Elon Musk

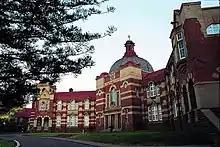
Musk graduated from Pretoria Boys High School in South Africa.

Musk attended Waterkloof House Preparatory School, Bryanston High School, and then Pretoria Boys High School, where he graduated. Musk was a good but unexceptional student, earning a 61 in Afrikaans and a B on his senior math certification. Musk applied for a Canadian passport through his Canadian-born mother to avoid South Africa's mandatory military service, which would have forced him to participate in the apartheid regime, as well as to ease his path to immigration to the United States. While waiting for his application to be processed, he attended the University of Pretoria for five months.